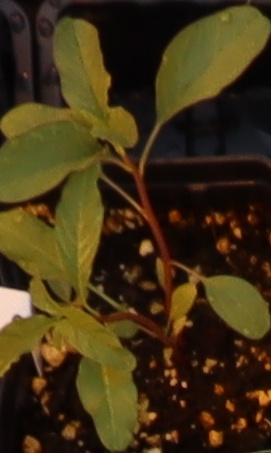
Label: Waterhemp